Calakmul

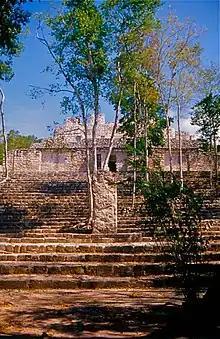
Calakmul's Stela 88 stands upon the stairway of Structure 13

Calakmul is a modern name; according to Cyrus L. Lundell, who named the site, in Maya, "ca" means "two", "lak" means "adjacent", and "mul" signifies any artificial mound or pyramid, so "Calakmul" is the "City of the Two Adjacent Pyramids". In ancient times the city core was known as "Ox Te' Tuun", meaning "Place of Three Stones". Another name associated with the site, and perhaps a larger area around it, is "Chiik Naab"'. The lords of Calakmul identified themselves as "k'uhul kaanal ajaw", Divine Lords of the Snake, but the connection of the title to the actual site is ambiguous.